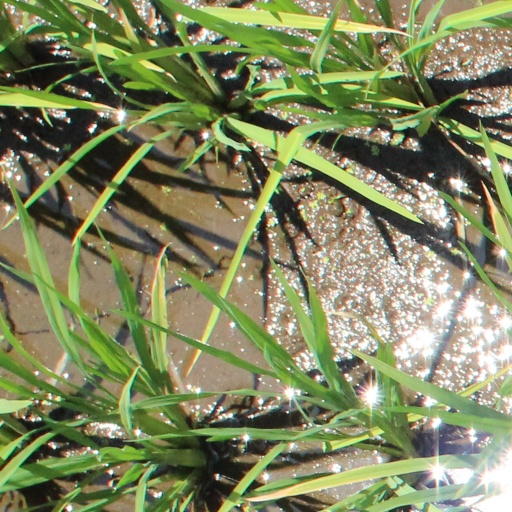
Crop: rice